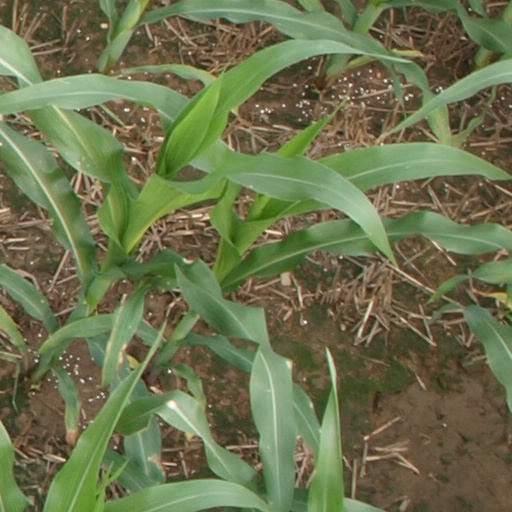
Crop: maize; corn